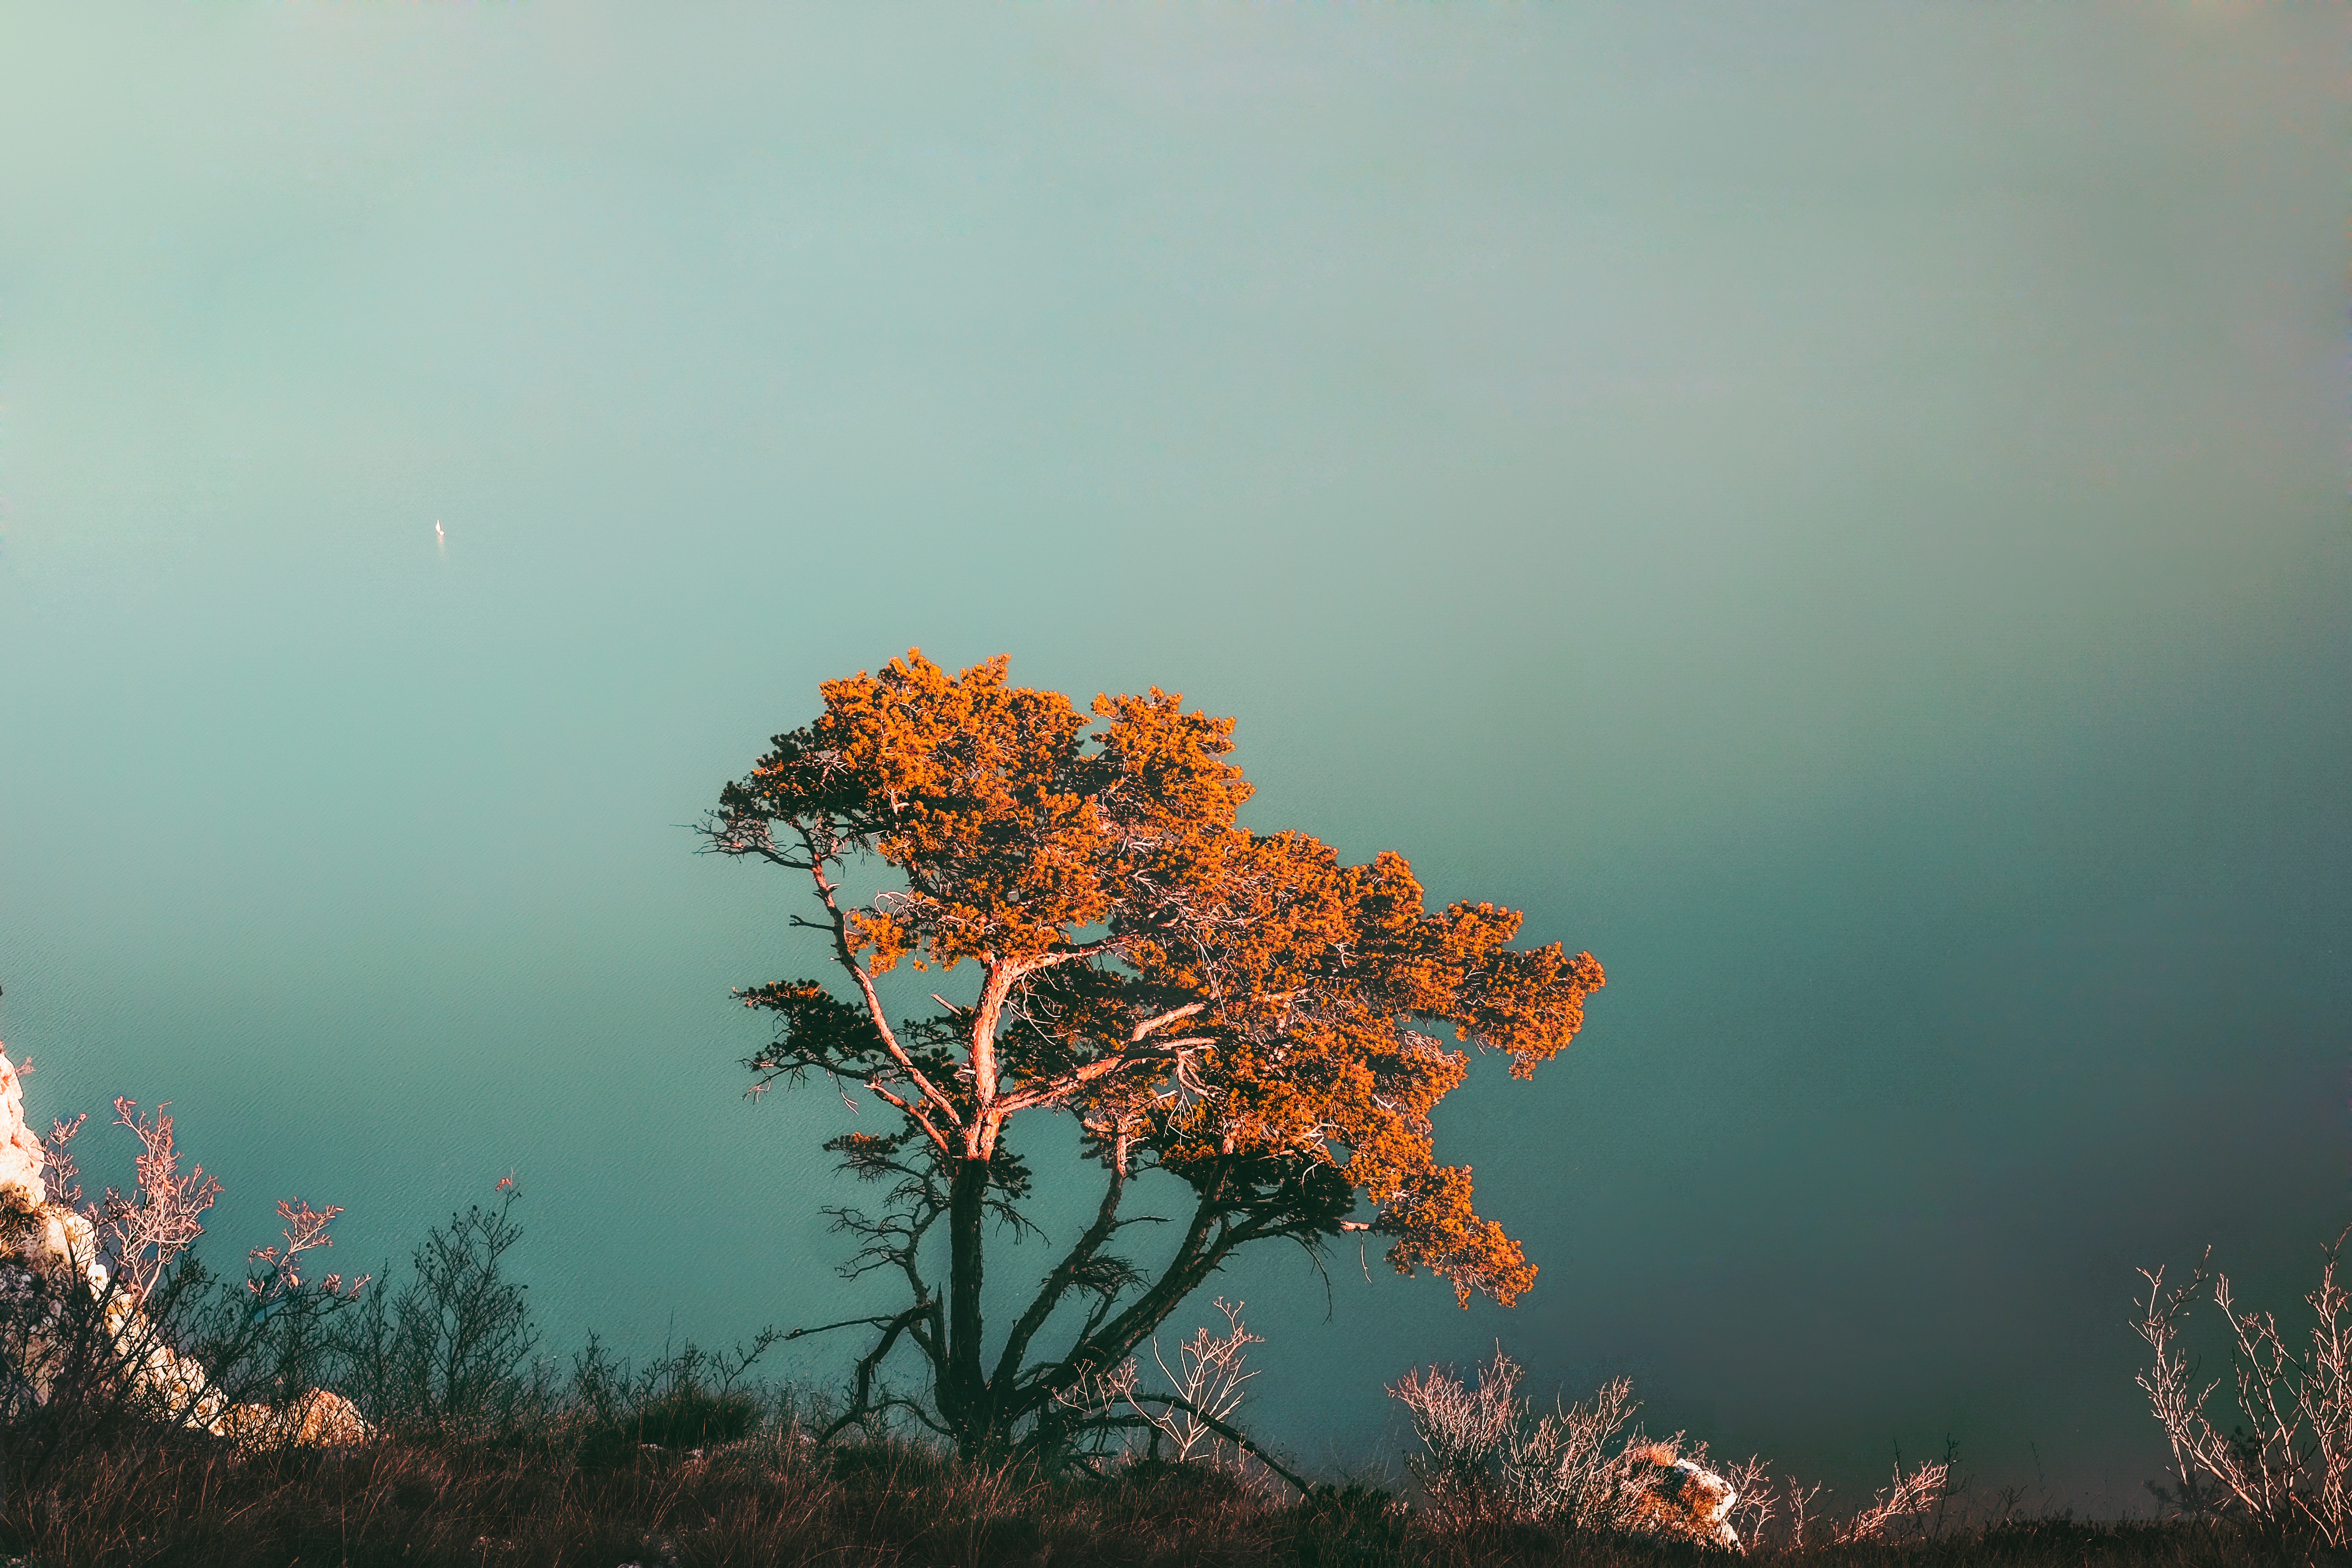
tree, nature, grass, branch, cloud, plant, sky, sunset, sunlight, morning, leaf, flower, dawn, dusk, evening, orange, reflection, autumn, season, turquoise, atmospheric phenomenon, woody plant